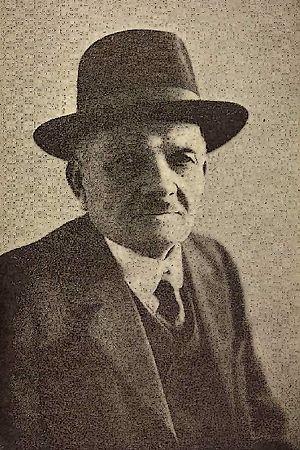
Santu Casanova est un poète corse originaire de Riventosa par son père et d'Arbori par sa mère. Il est né le 3 juillet 1850 à Azzana et mort à Livourne le 27 décembre 1936. Ses cendres ont été transférées à Arbori en 1962.